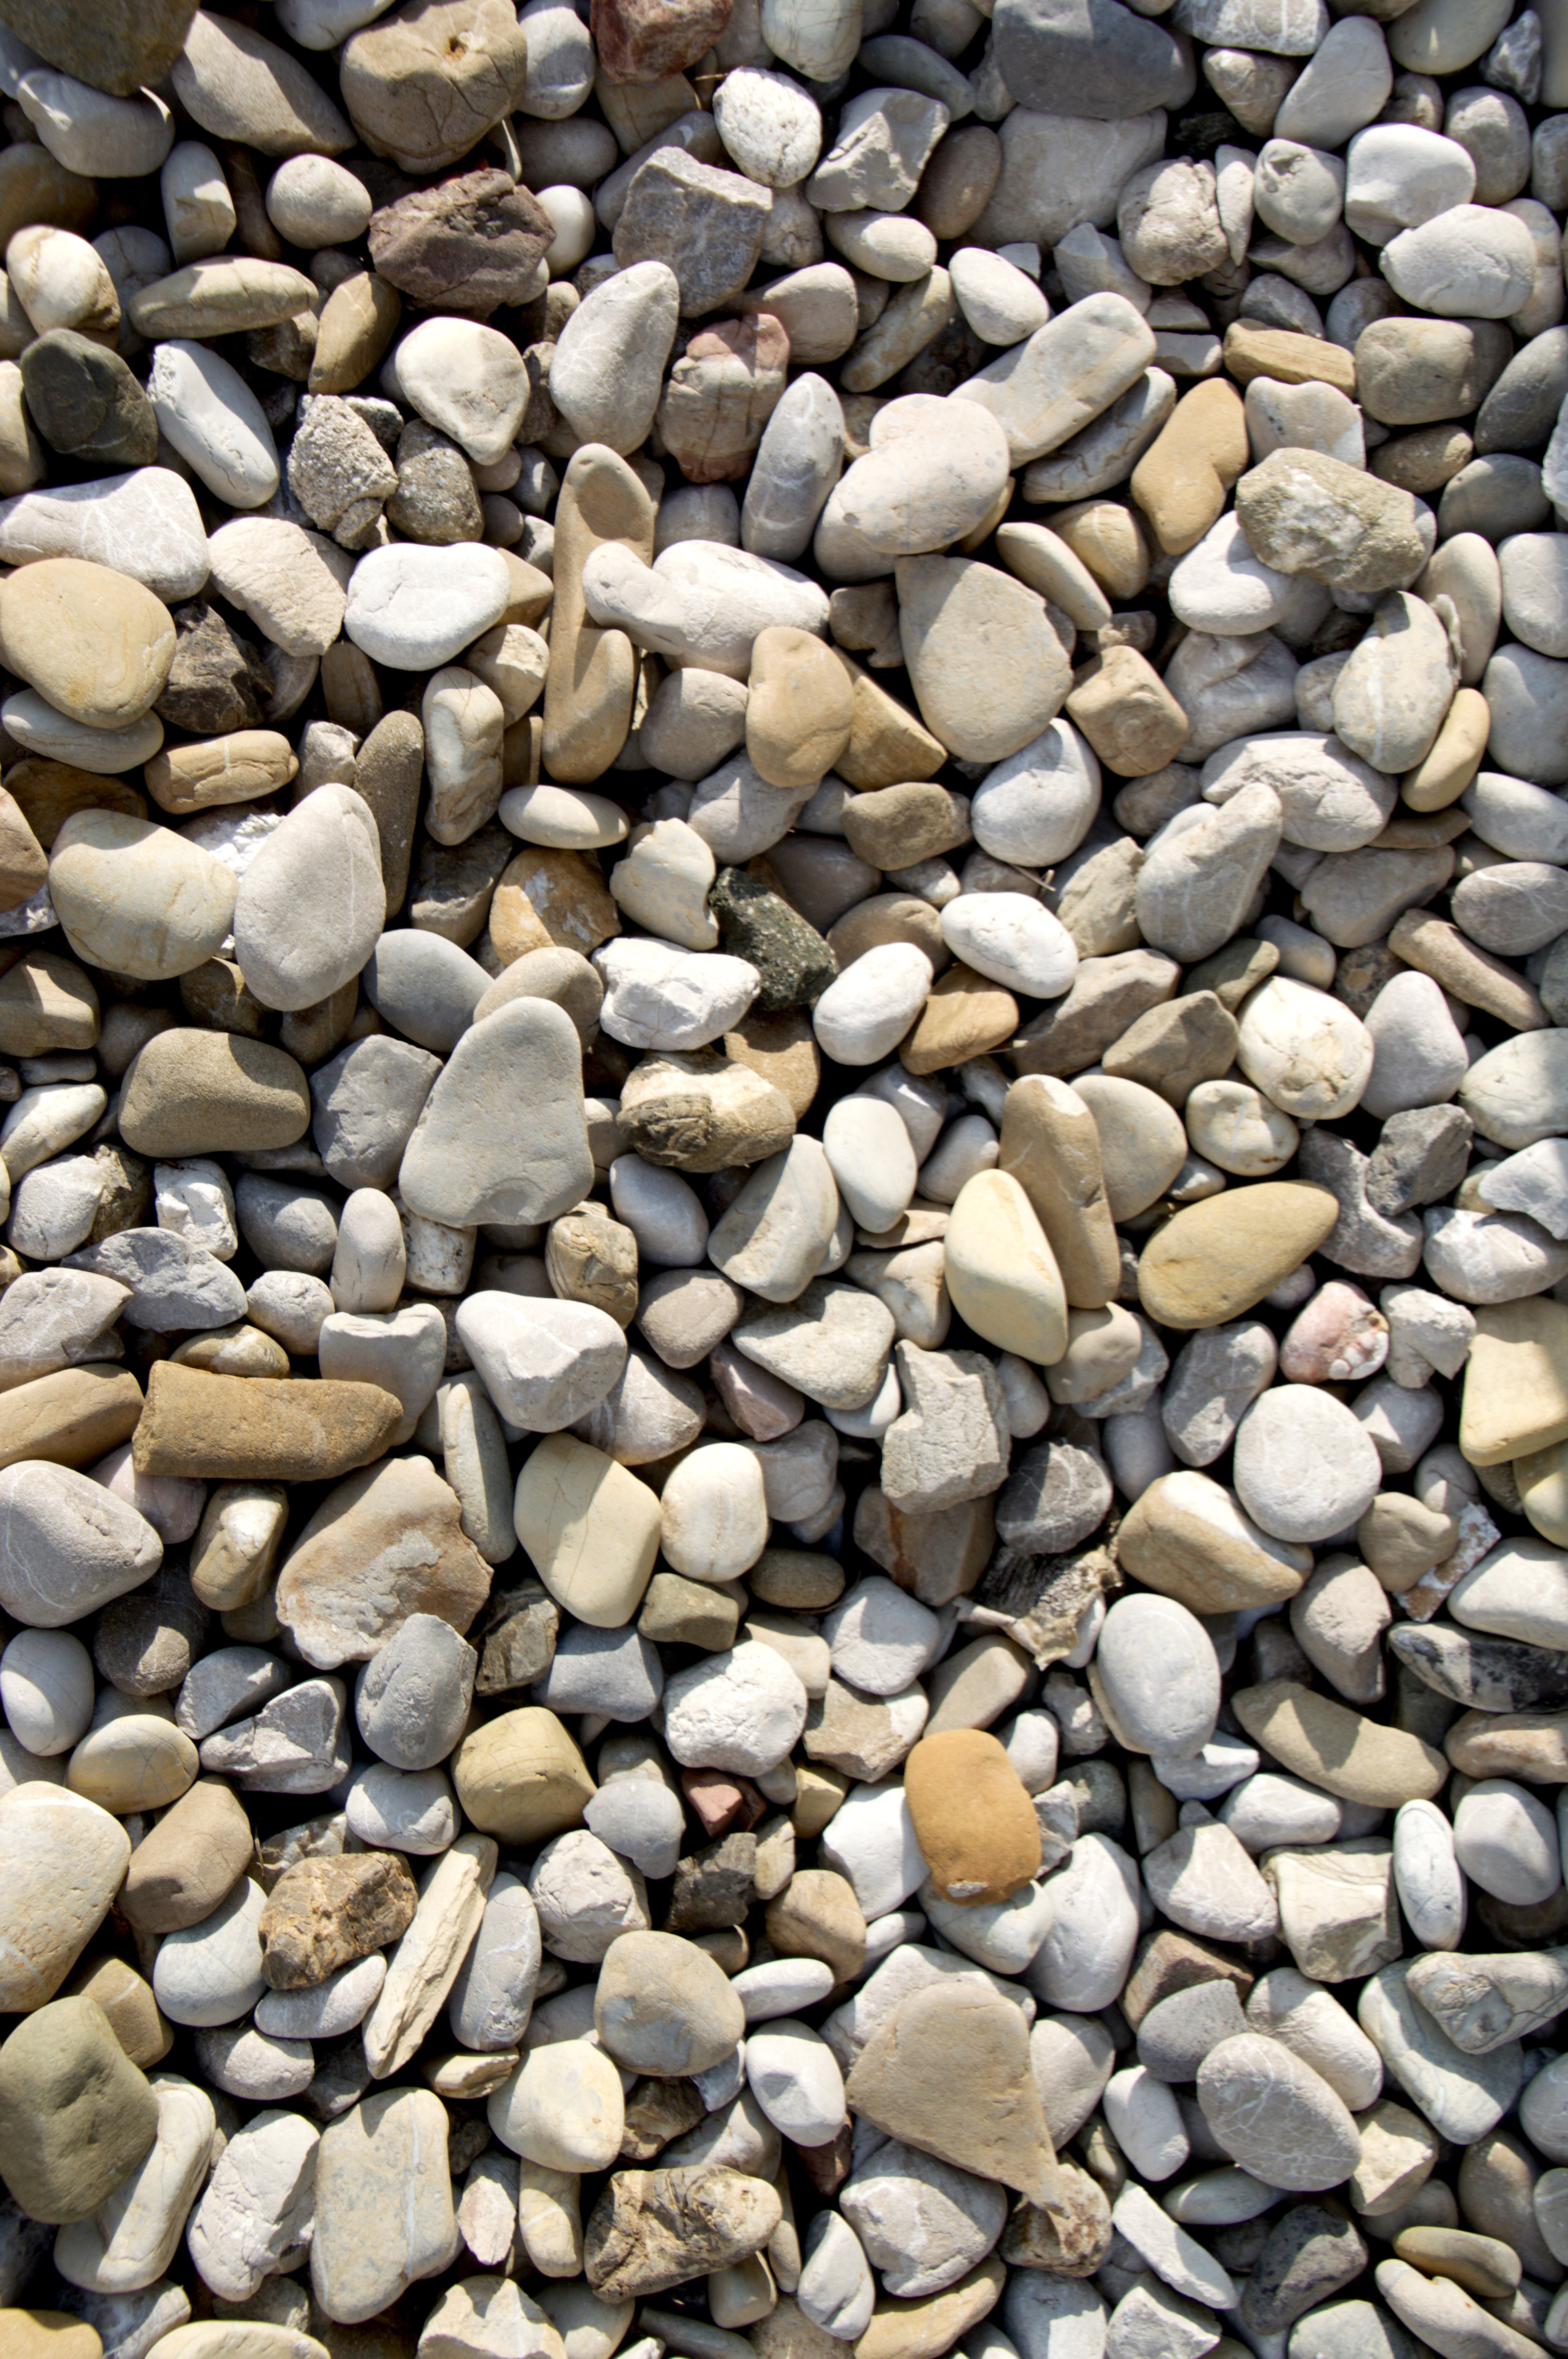
rock, structure, pebble, stone wall, material, stones, rubble, background, gravel, pebbles, steinchen, gravel bed, bach stones, small stone